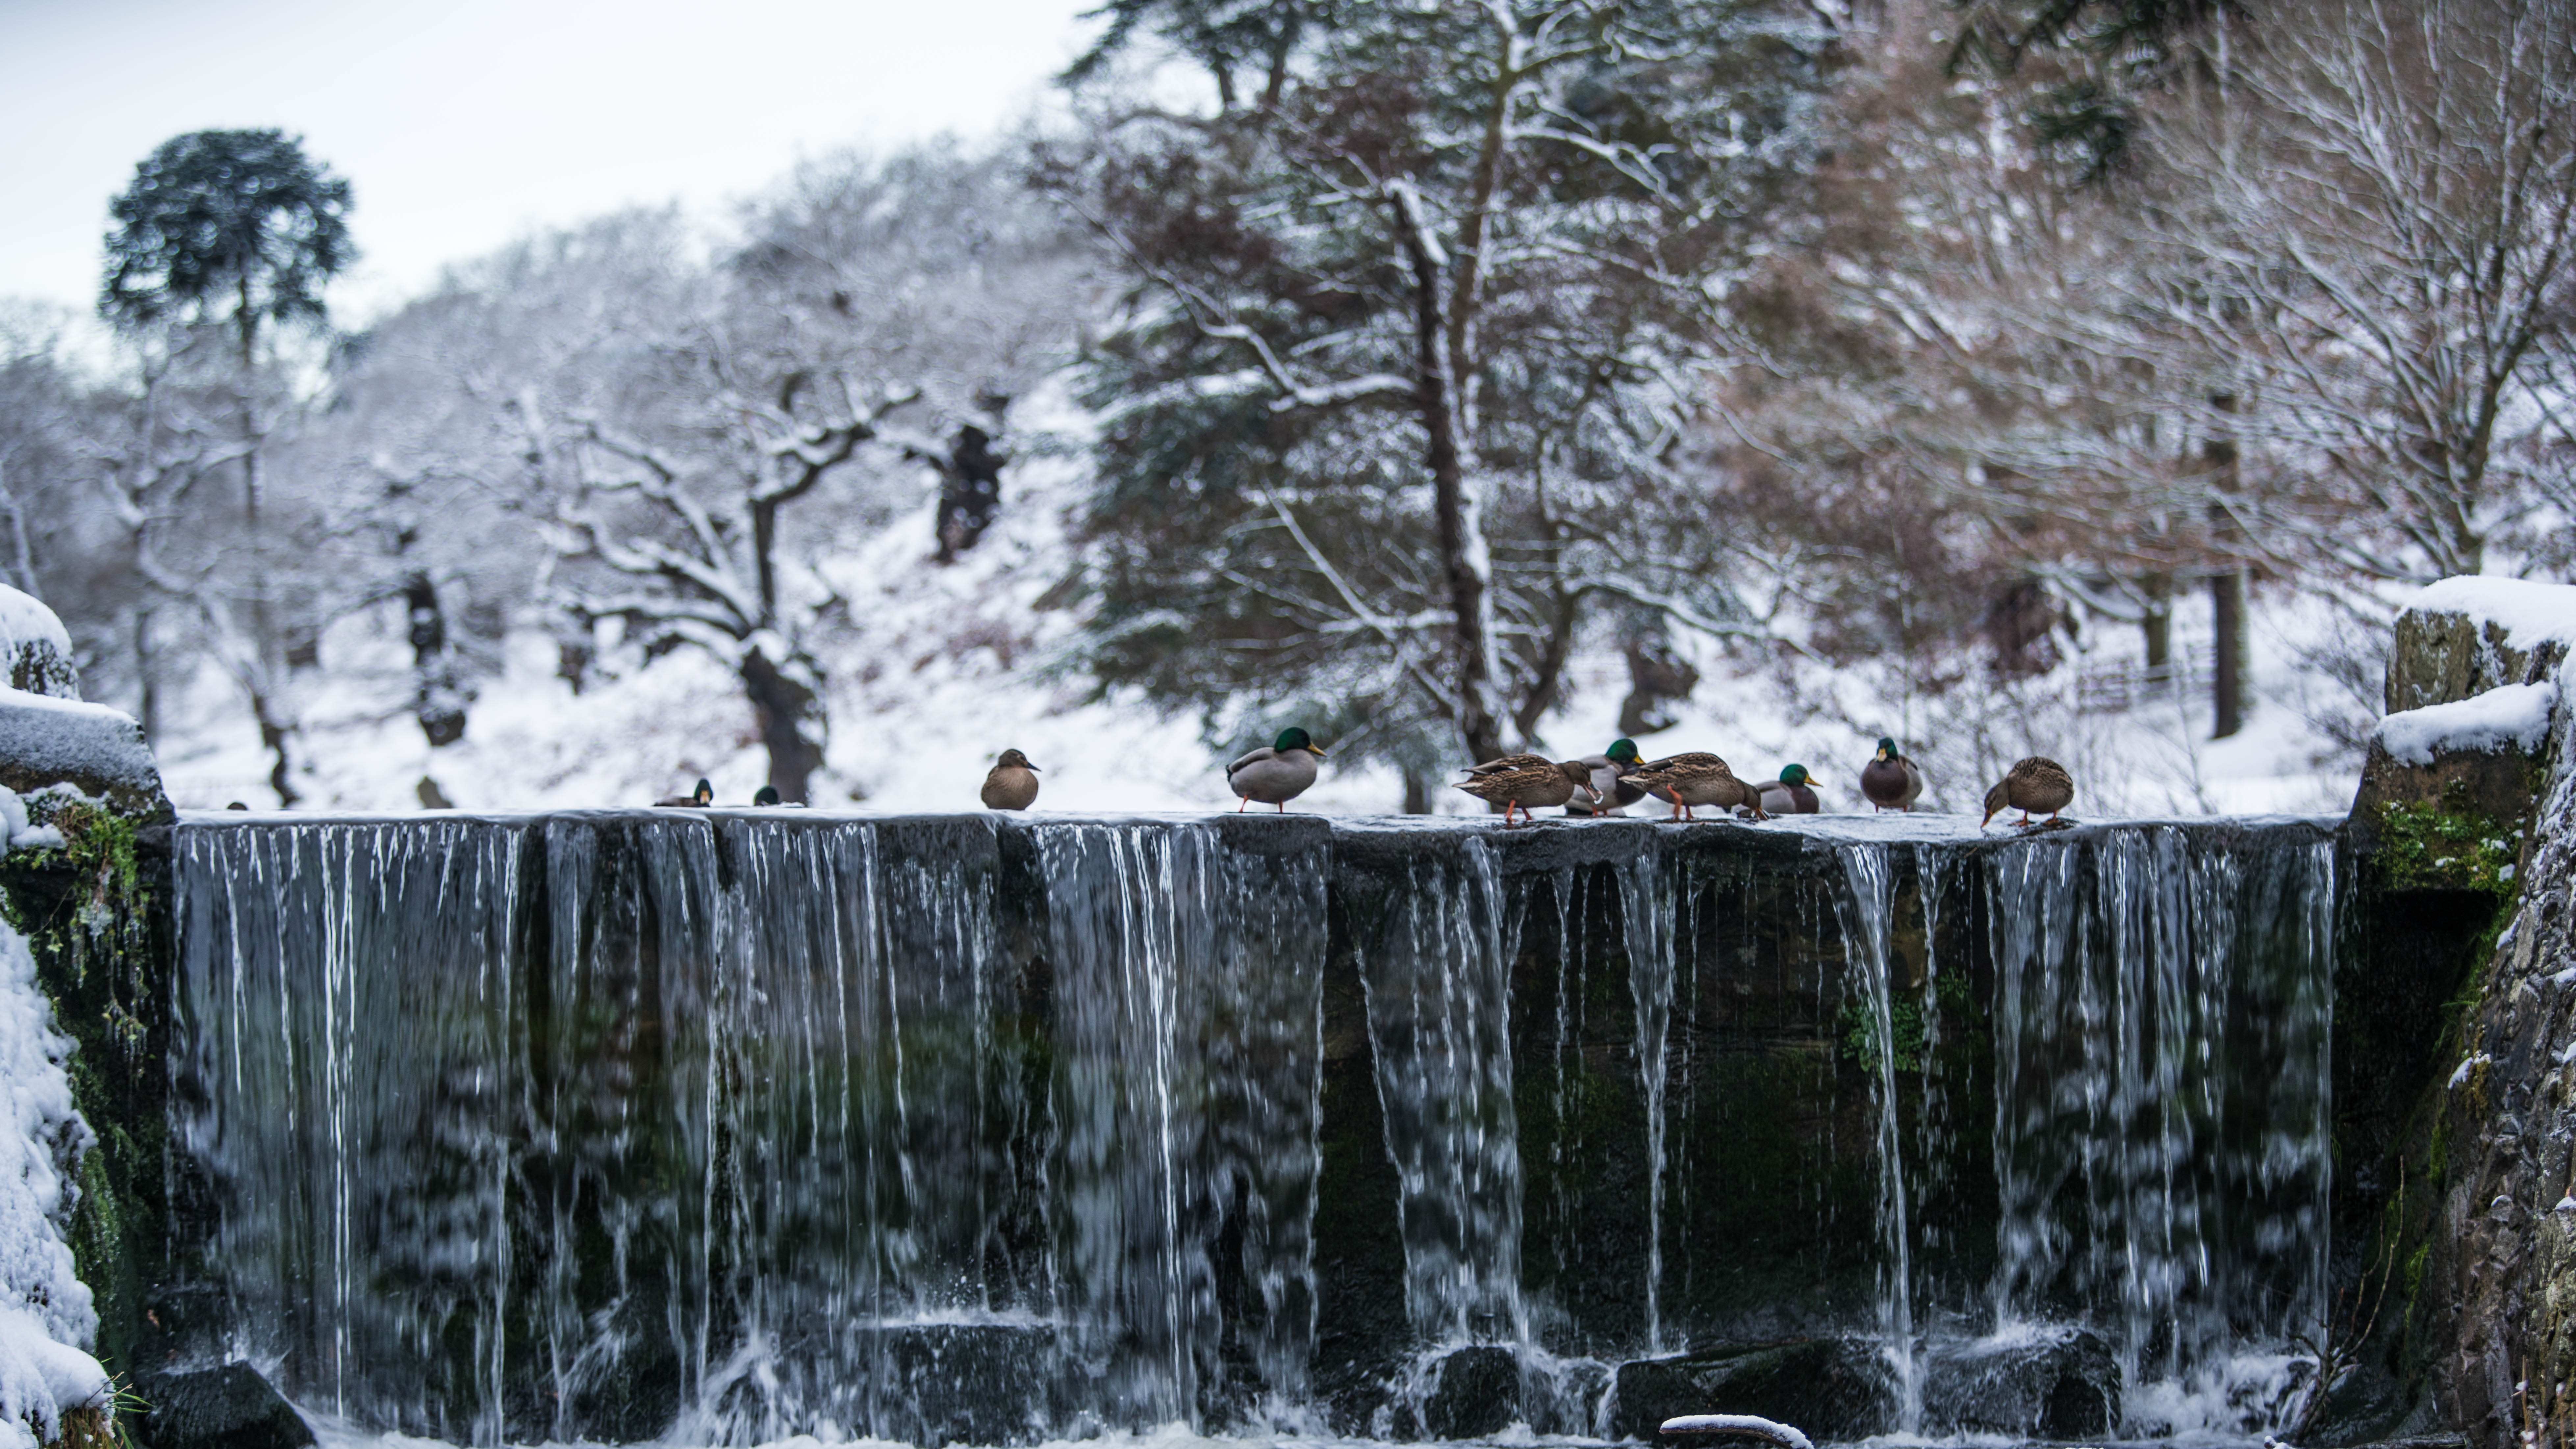
snow, winter, water, freezing, tree, frost, ice, branch, wildlife, plant, water feature, lake, winter storm, twig